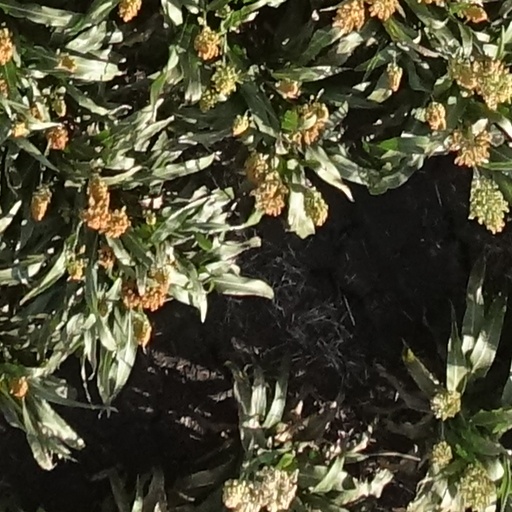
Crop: sorghum